Portuguese Naval Aviation

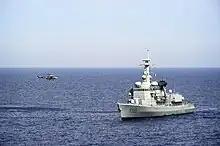
A Portuguese Navy Lynx prepares to land aboard the frigate "Bartolomeu Dias"

The Navy's Helicopter Squadron (EHM) was created as part of the Navy's acquisition program of the new s, which included a helicopter as an anti-submarine warfare system.